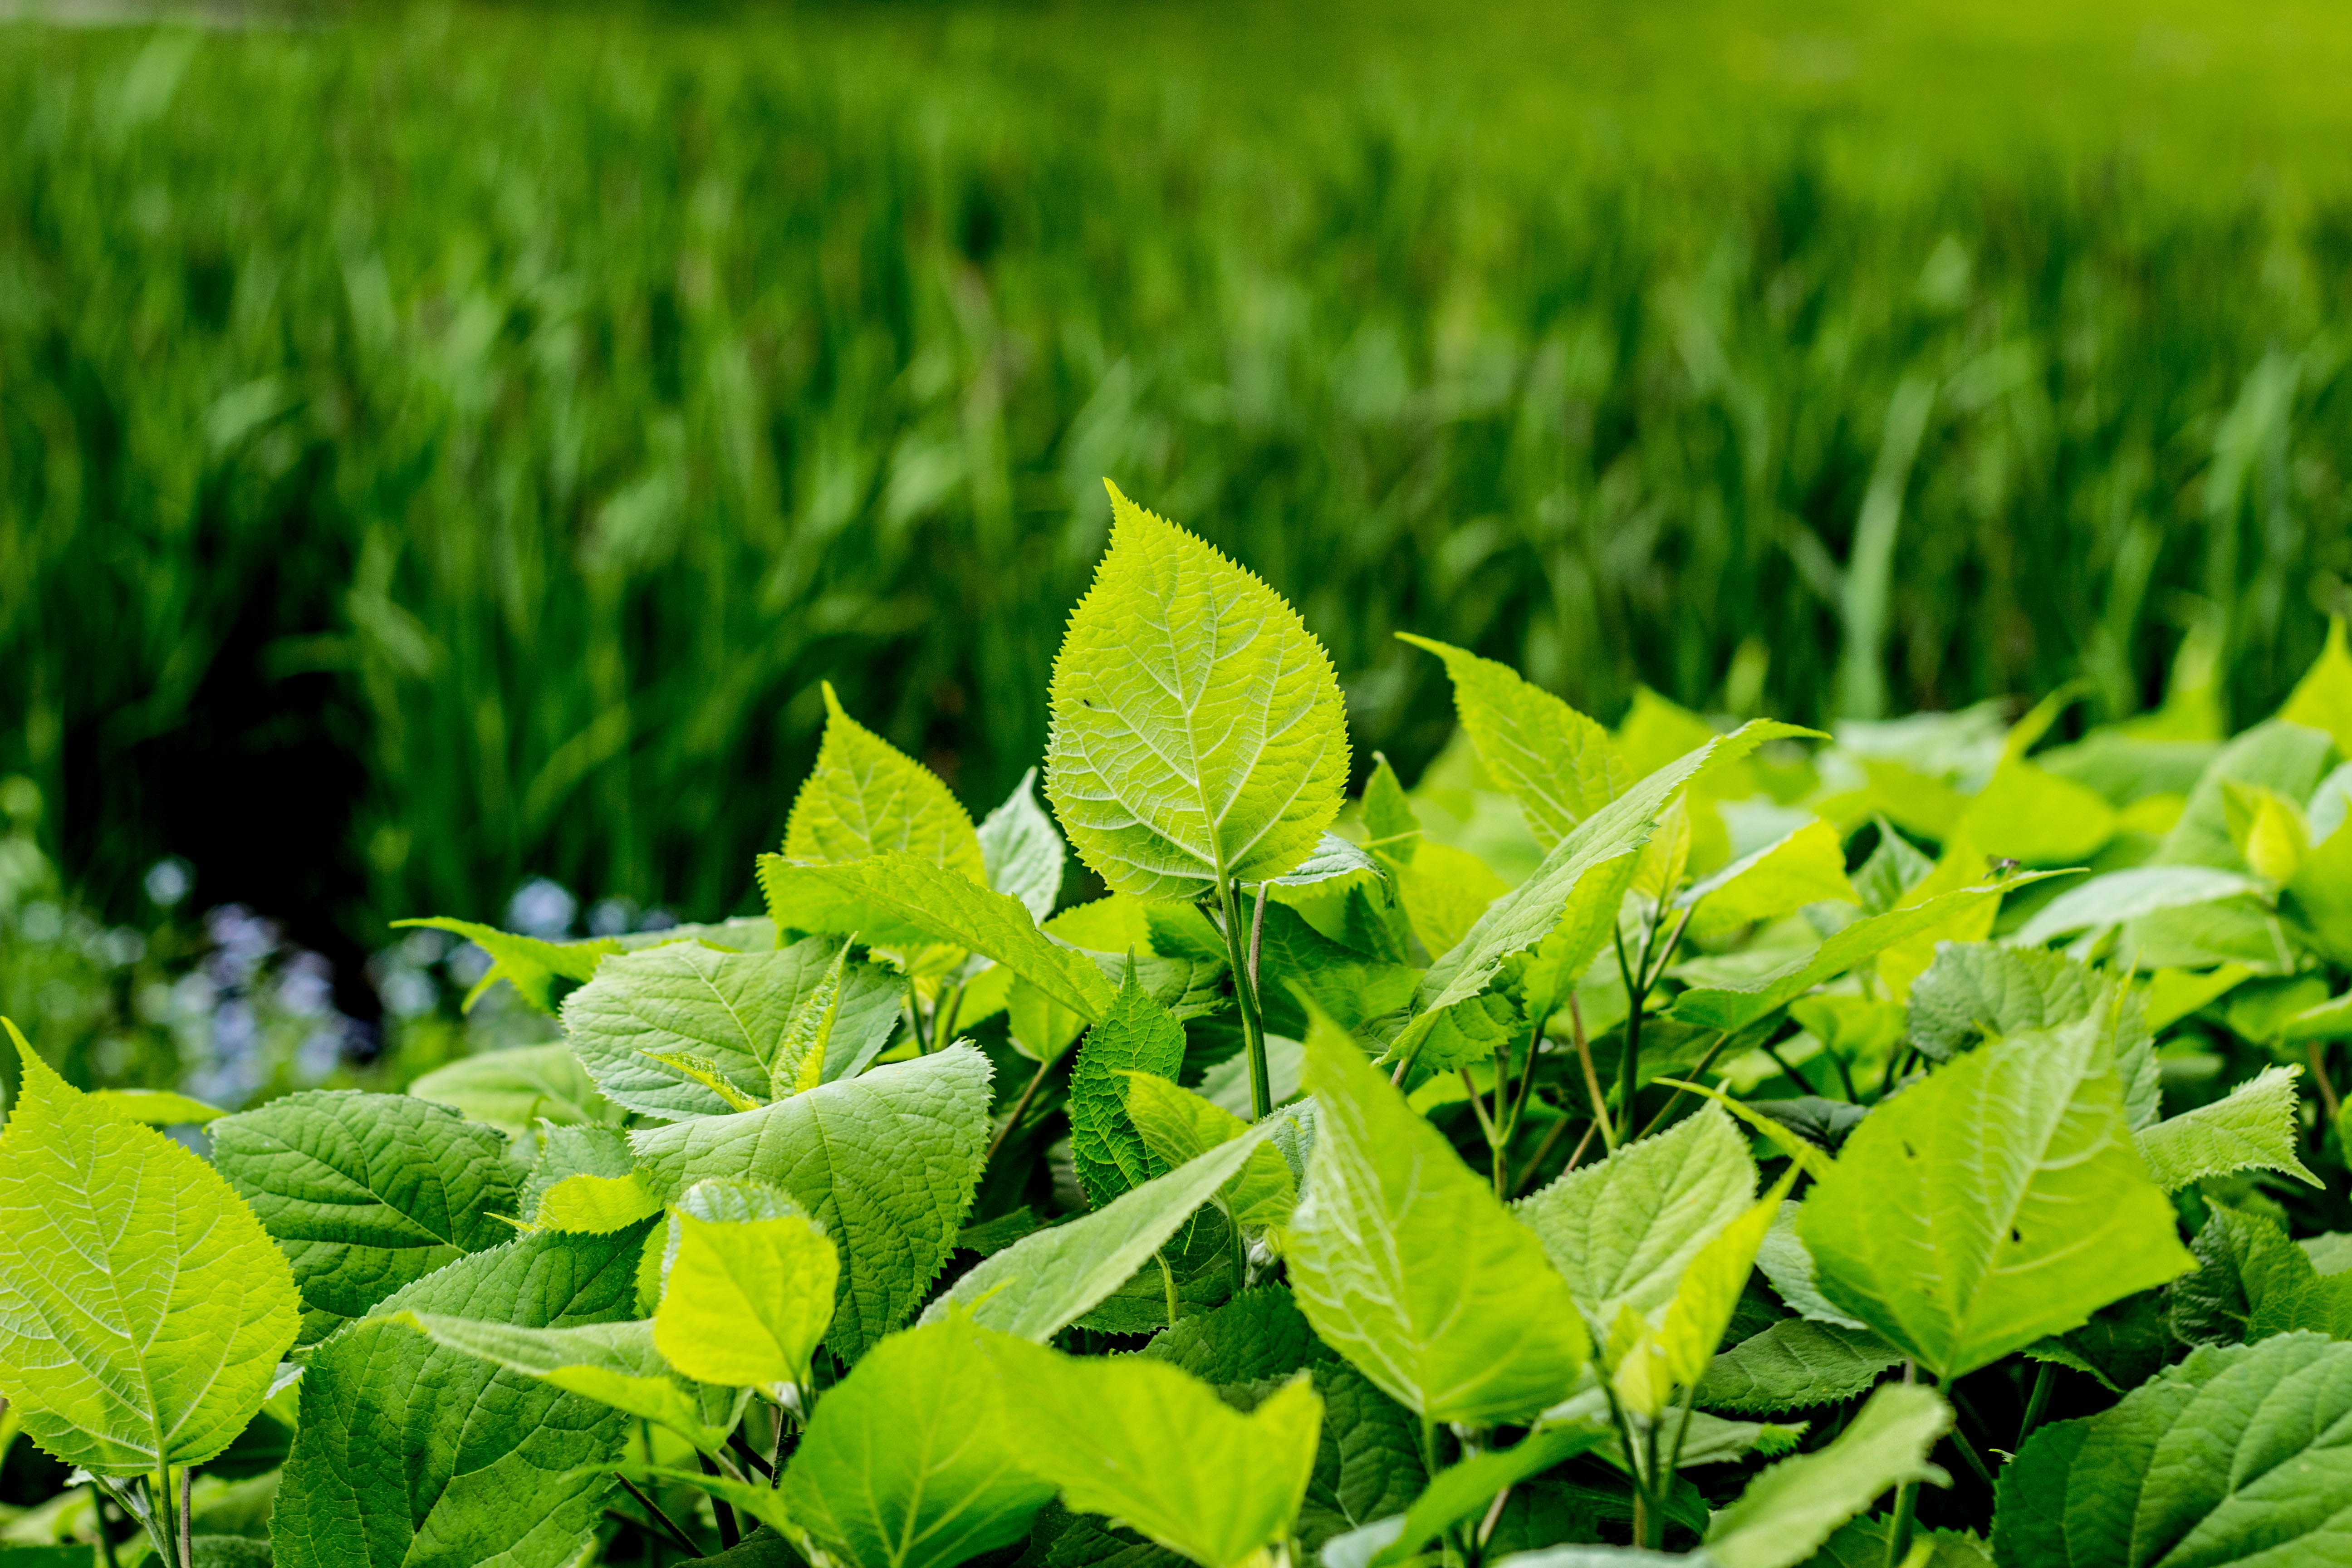
nature, grass, branch, plant, hiking, white, field, lawn, vintage, meadow, leaf, flower, petal, floral, bouquet, decoration, food, spring, green, produce, crop, color, natural, fresh, romantic, soil, botany, blooming, agriculture, garden, pink, season, botanical, outdoors, design, bright, flowering plant, annual plant, grass family, land plant